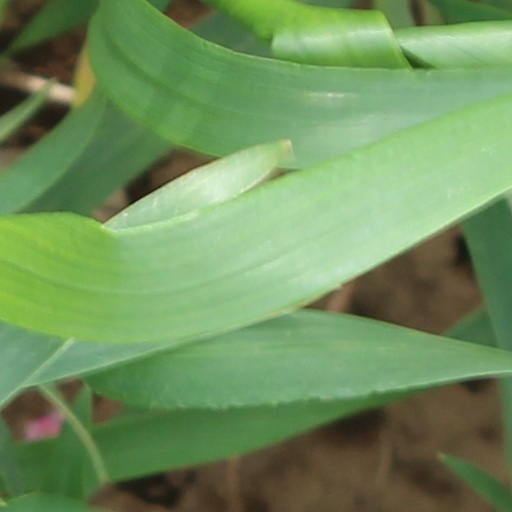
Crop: wheat